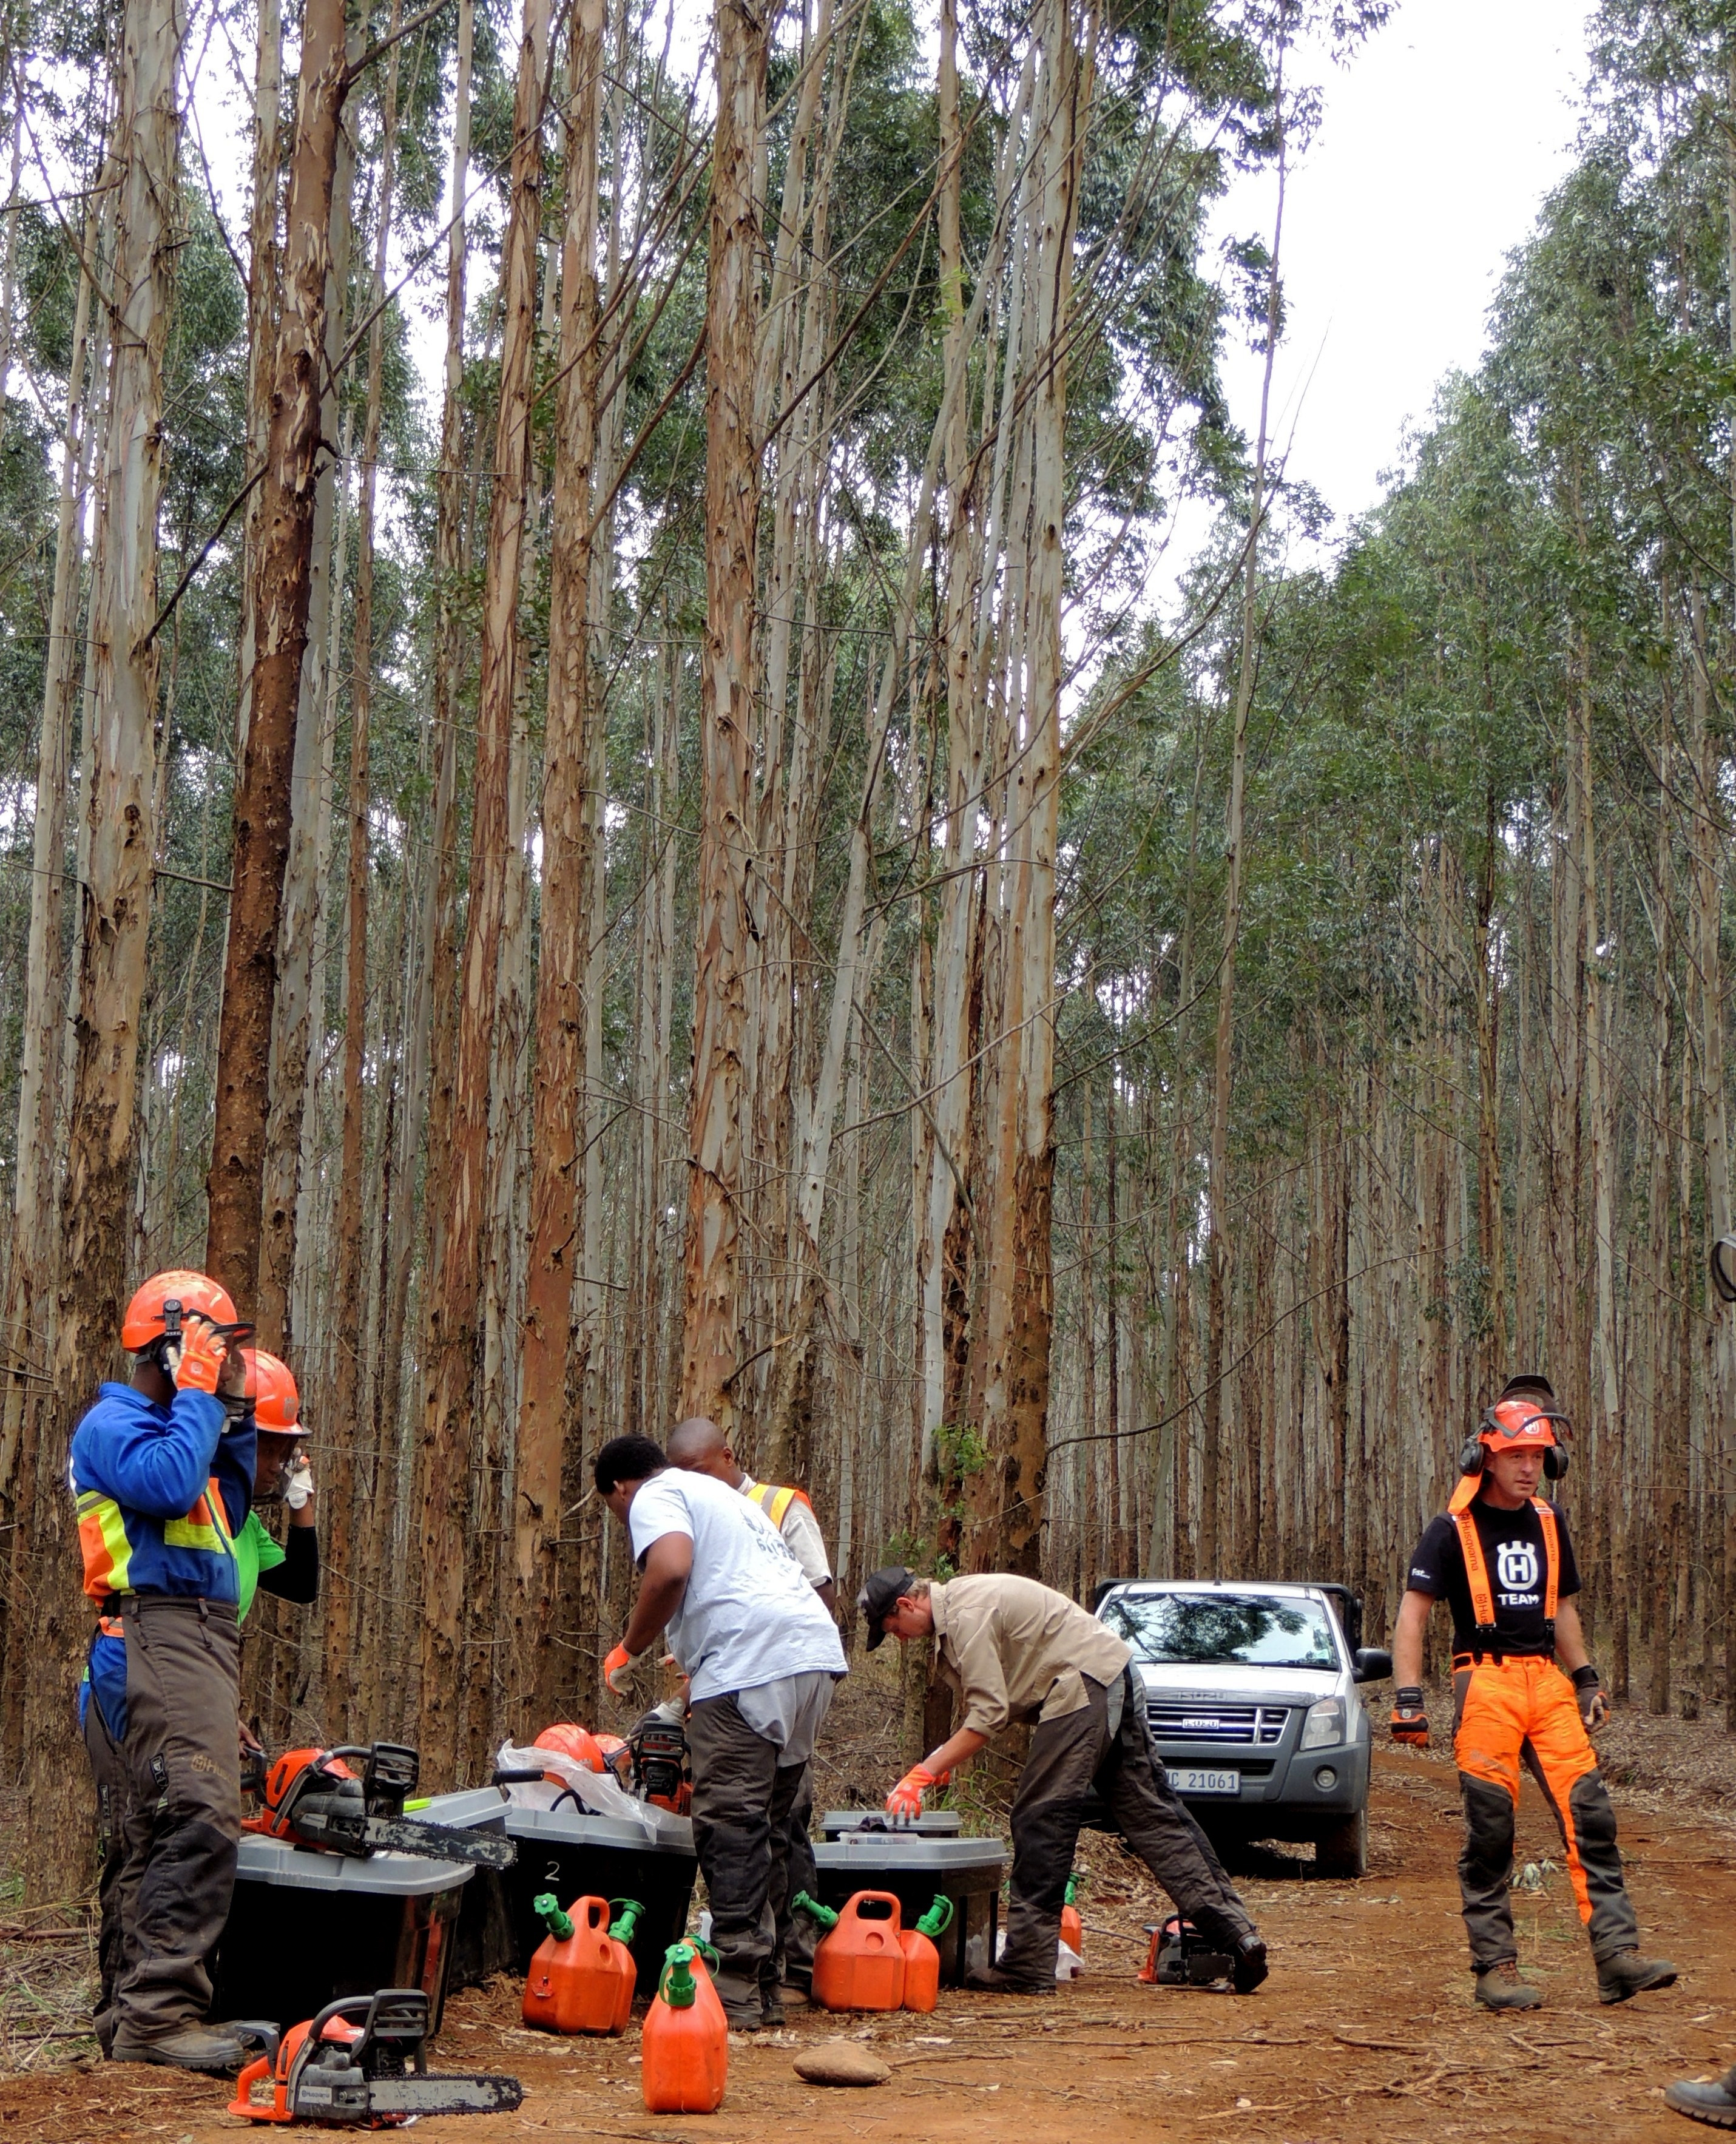
landscape, tree, forest, path, wilderness, plant, trail, adventure, recreation, vehicle, jungle, soil, outdoors, woodland, chainsaw, lumberjack, outdoor recreation, loggers, woody plant